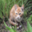
Label: cat